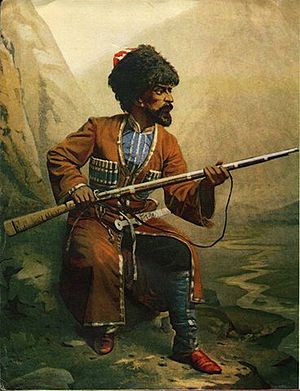
Tjerkessere
Tjerkessisk soldat uniformeret i papakha ("kosakklue") og tjerkeska, figursyet mandsfrakke med patronlommer, som fortsat bruges som traditionel mandsdragt i Kaukasus.
Tjerkessere er en samlebetegnelse på flere folkeslag i det nordvestlige Kaukasien, da særlig nært beslægtede adygeer i Adygeja og kabardiner i Karatjajevo-Tjerkessien og Kabardino-Balkarien. Betegnelsen benyttes særskilt om adygeere, og på kabardinere, men det inkluderer også abkasere, heriblandt abazinere og ubycheene. Den sidste gruppe, ubycheene, er sprogligt set en uddød gruppe. Tjerkesserne udgør nu en lille minoritet af befolkningen i området, og den største koncentration findes i Adygeja.